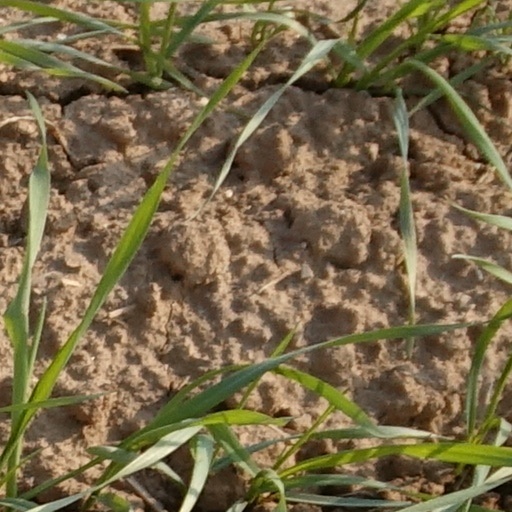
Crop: wheat